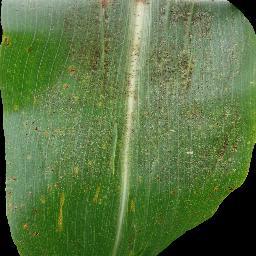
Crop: corn
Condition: (maize)_common_rust